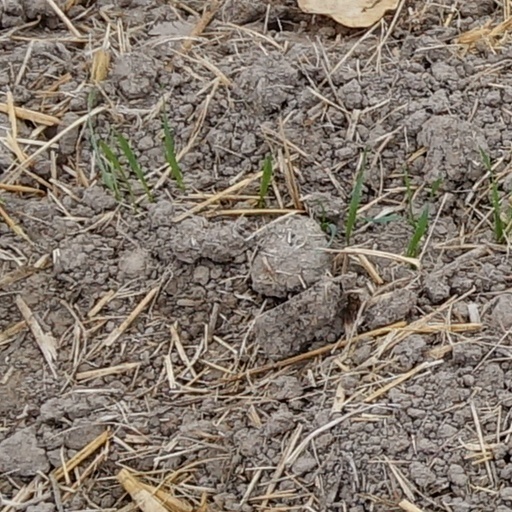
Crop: wheat